Linda Fairstein

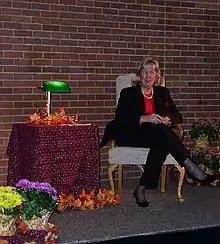
Linda Fairstein at the University of Scranton 2003 Royden B. Davis Distinguished Author Award presentation.

Fairstein has written several crime novels featuring Manhattan prosecutor Alexandra Cooper. The novels draw on Fairstein's legal expertise and several have become international best sellers.